Plymouth Acclaim

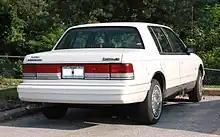
Plymouth Acclaim LE rear view

The Acclaim was available with several different engines. A Chrysler inline-4 engine producing with throttle-body fuel injection was standard equipment. A Mitsubishi V6 producing with multi-point fuel injection was standard on Acclaim LX, optional on the others. Also available on base and LE models from 1989 through 1992 was a turbocharged version of the 2.5-liter four-cylinder producing . In 1993, 1994 and 1995, a flexible-fuel Acclaim was offered, powered by a multipoint fuel injected version of the 2.5-liter engine specially modified to run on fuel containing up to 85% ethanol.